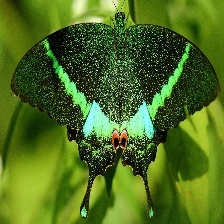
Species: BANDED PEACOCK